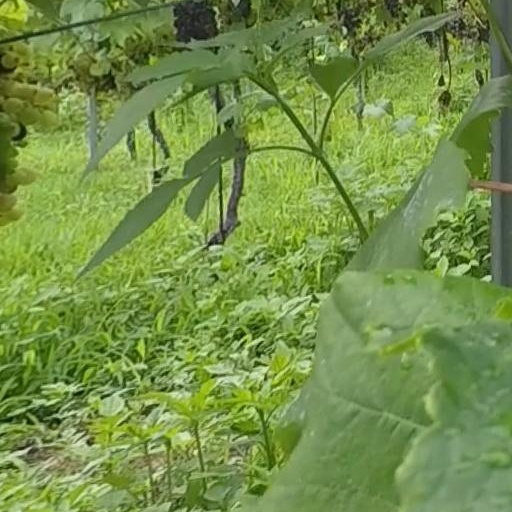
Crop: grape